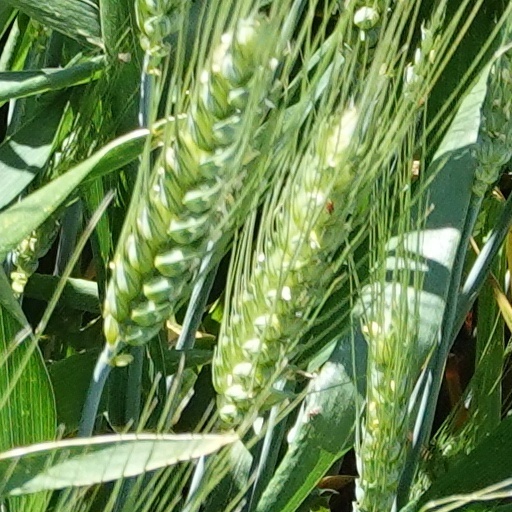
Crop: wheat